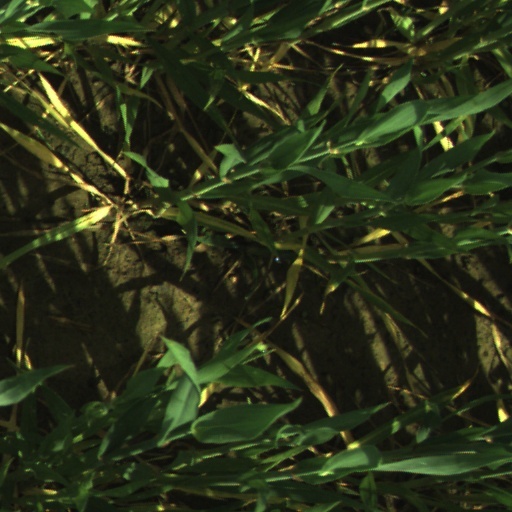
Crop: wheat